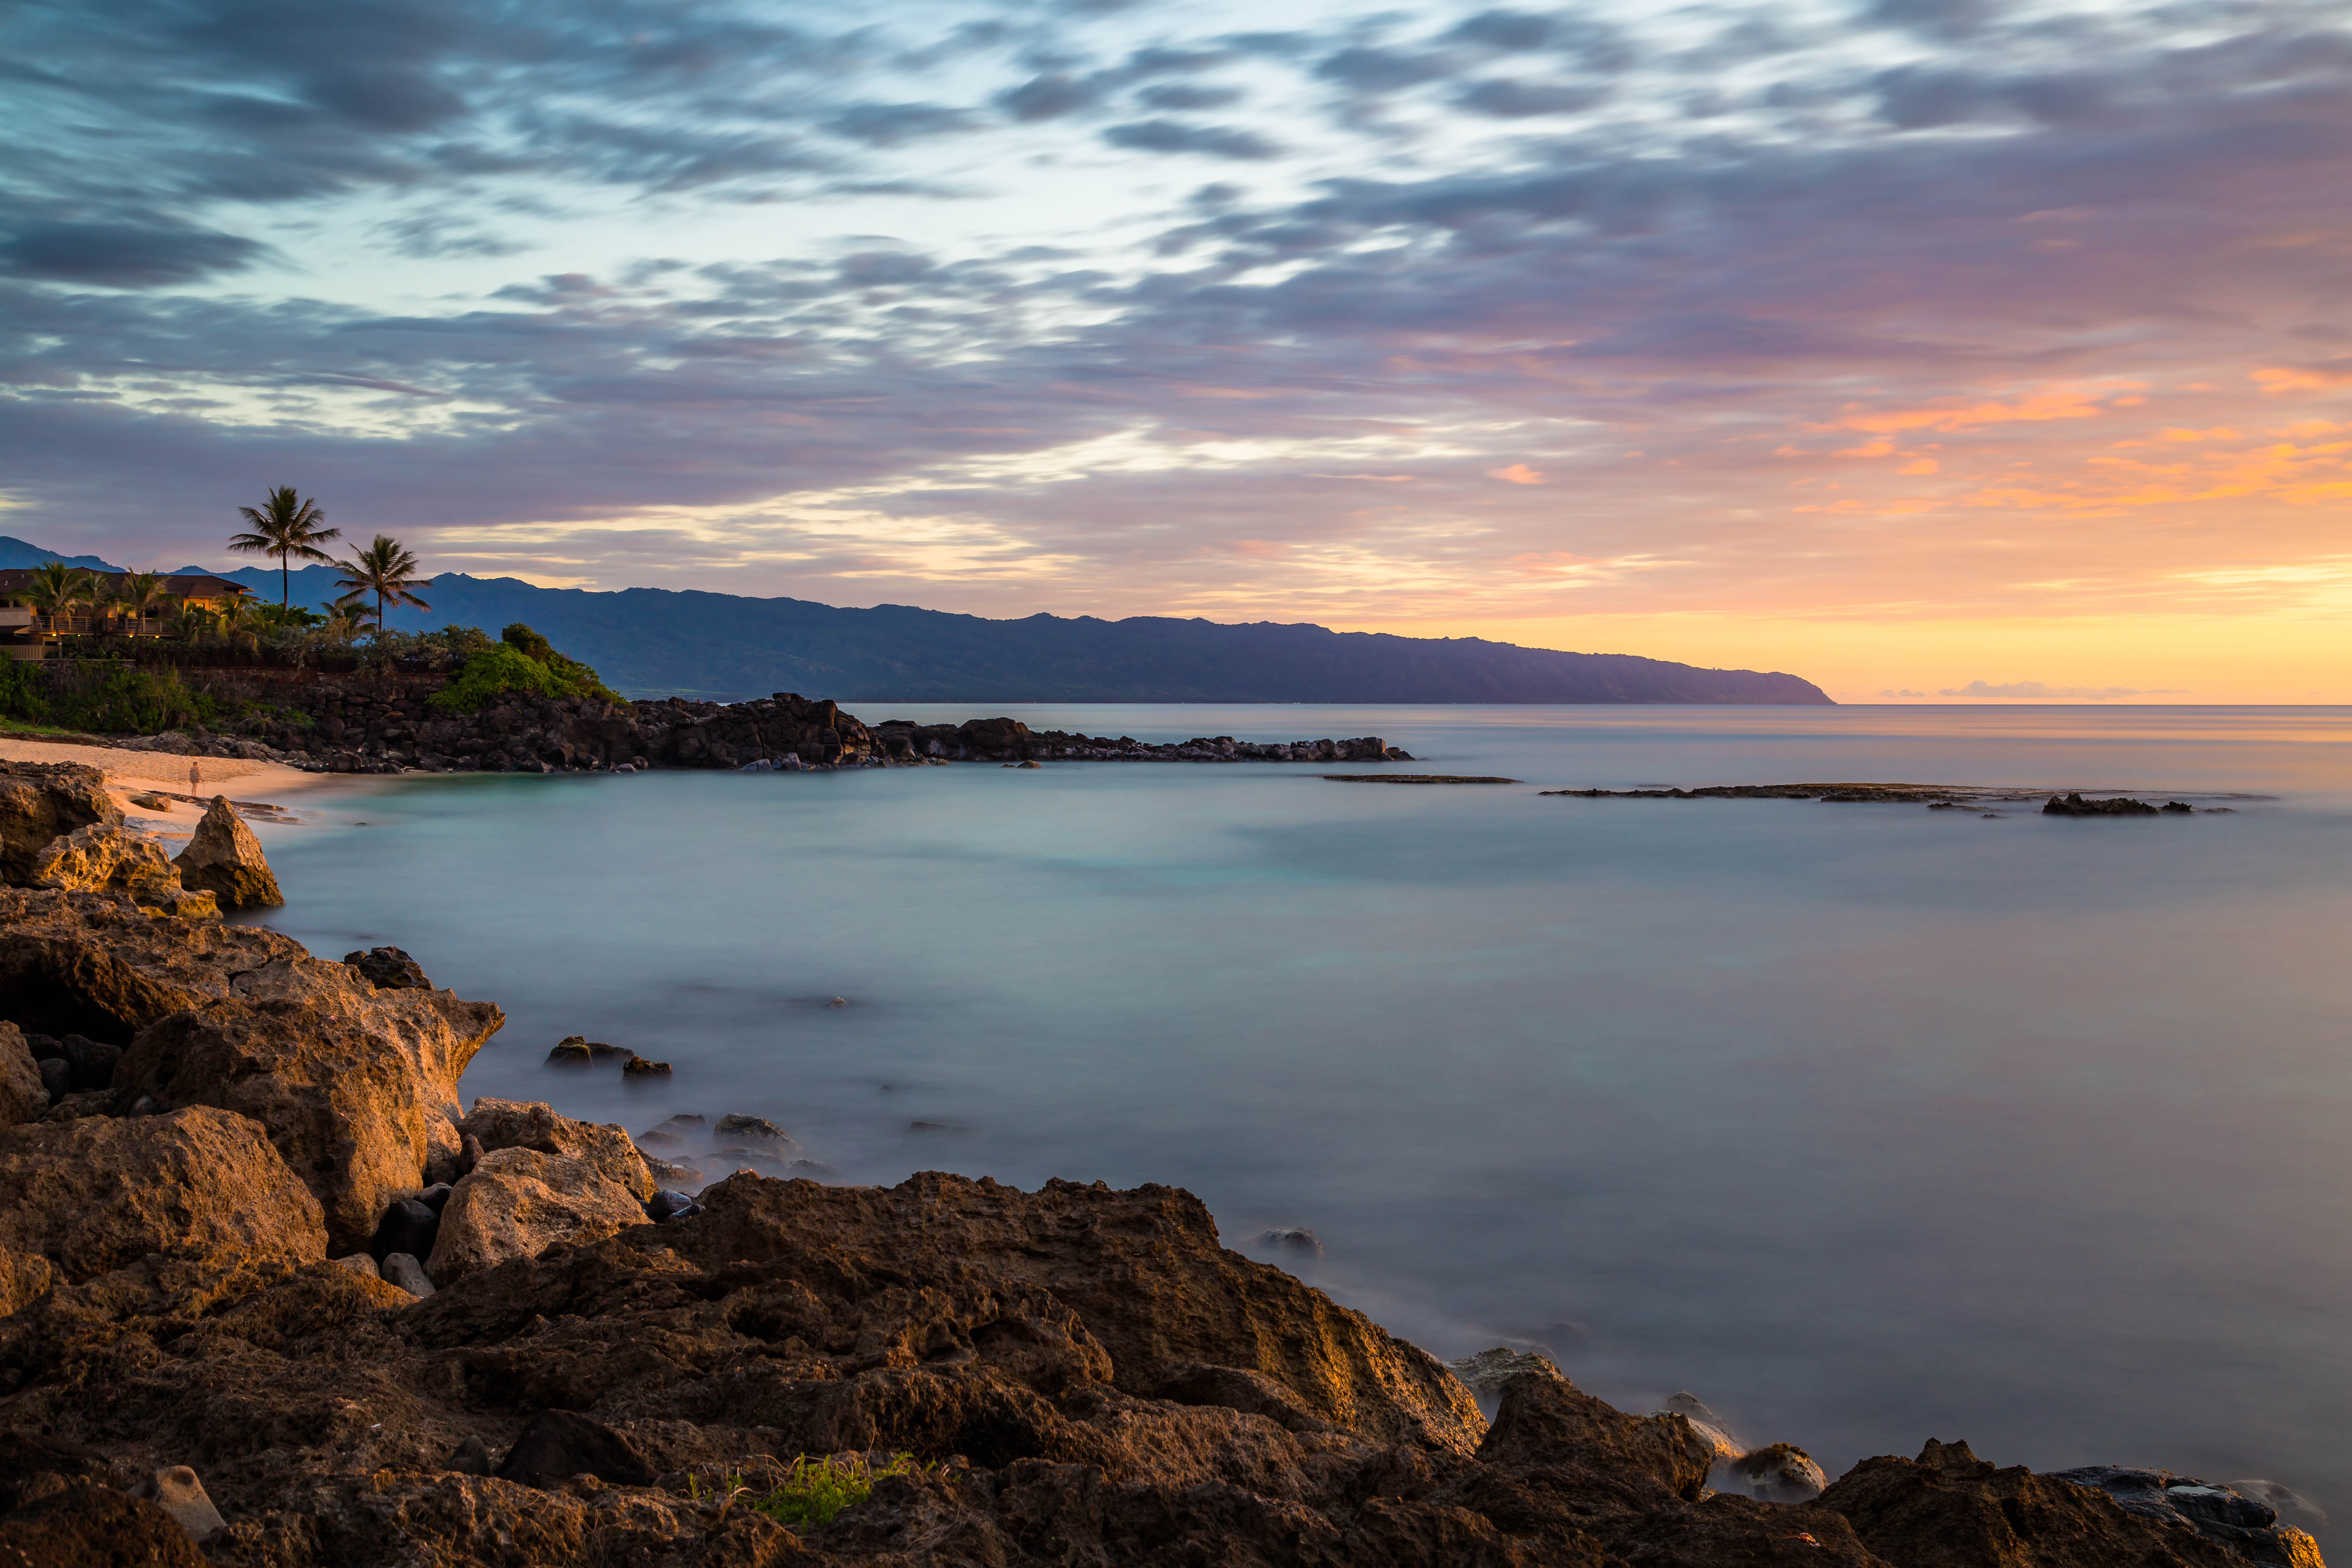
beach, landscape, sea, coast, water, nature, sand, rock, ocean, horizon, mountain, cloud, sky, sunrise, sunset, morning, shore, wave, lake, dawn, cliff, dusk, evening, reflection, scenic, seascape, bay, rocky, reservoir, seashore, body of water, rocks, clouds, loch, cape, meteorological phenomenon